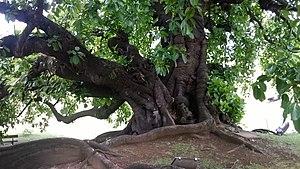
Figuier maudit, Ficus obtusifolia, planté dans le parc de l' Habitation Clément en Martinique.
Le figuier maudit, Ficus obtusifolia est une espèce d'arbre de la famille des Moracées originaire d'Amérique tropicale et des Antilles..